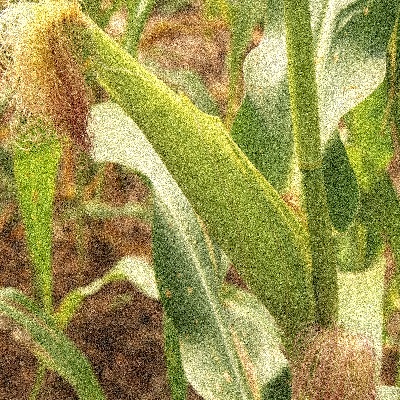
Label: Corn_(Maize)___Leaf_Spot